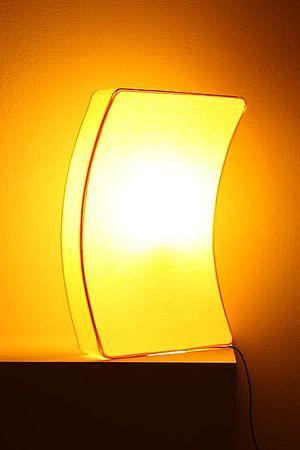
Heidulf Gerngross est un architecte et artiste autrichien.
La biennale d'Autriche de light art 2010 est la première biennale de light art en Autriche. Environ soixante artistes de vingt-et-un pays et de quatre continents y ont participé.